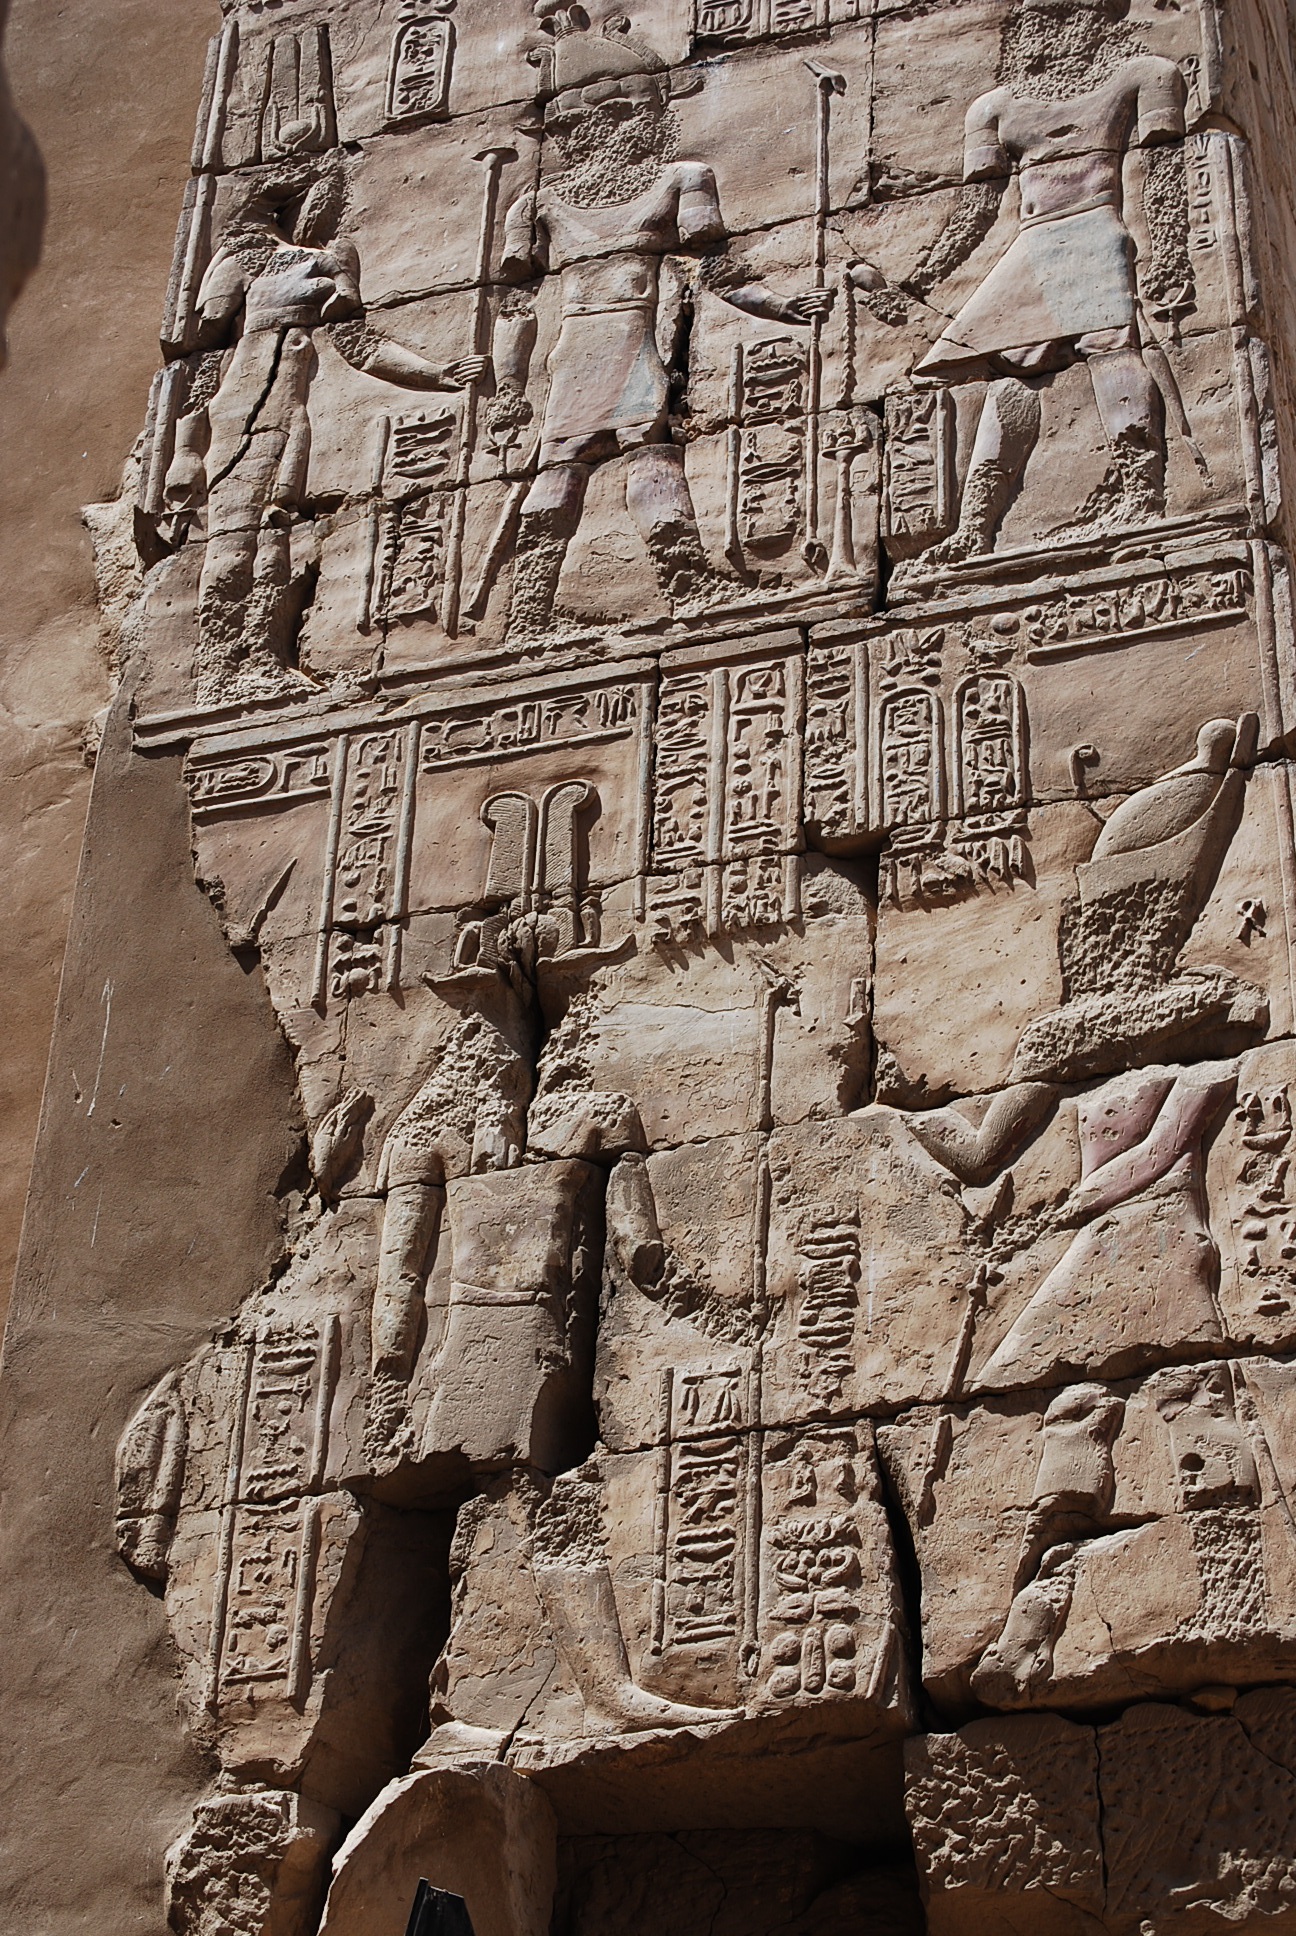
rock, wood, wall, monument, brick, egypt, art, temple, ruins, history, carving, relief, hieroglyphs, stele, archaeological site, ancient history, maya civilization